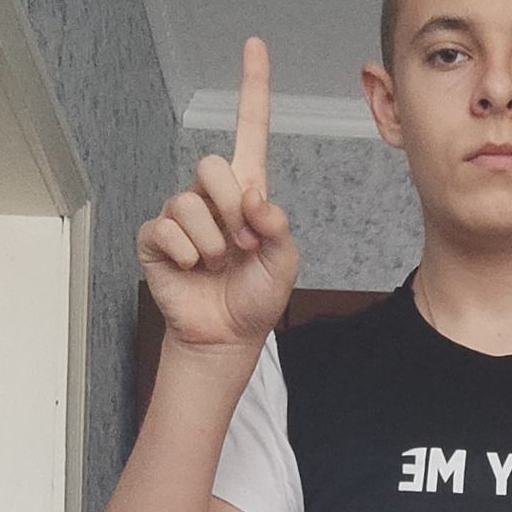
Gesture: one